Horiuchikōen Station

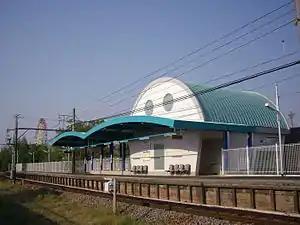
Horiuchikōen Station in 2008

Horiuchikōen Station is served by the Meitetsu Nishio Line, and is located 6.7 kilometers from the starting point of the line at .